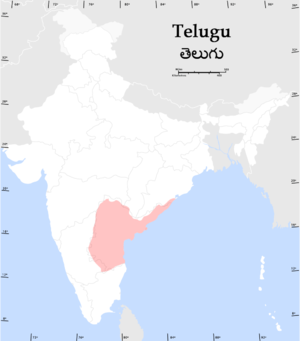
Le télougou est une langue dravidienne du sud de l'Inde. Il est parlé dans les États d'Andhra Pradesh et du Telangana, où il a le statut de langue officielle, ainsi qu'à Yanaon, dans l'arrière-pays tamoul, à l'est du Karnataka, au Maharashtra, en Orissa. Il existe une diaspora télougoue en Birmanie, en Malaisie, à Maurice, en Arabie saoudite, dans les émirats du Golfe, en Afrique du Sud, aux îles Fidji, en Amérique du Nord, au Royaume-Uni et en France. En 2011, en Inde, 81 127 740 personnes avaient le télougou comme langue maternelle dont 70 667 780 en Andhra Pradesh.